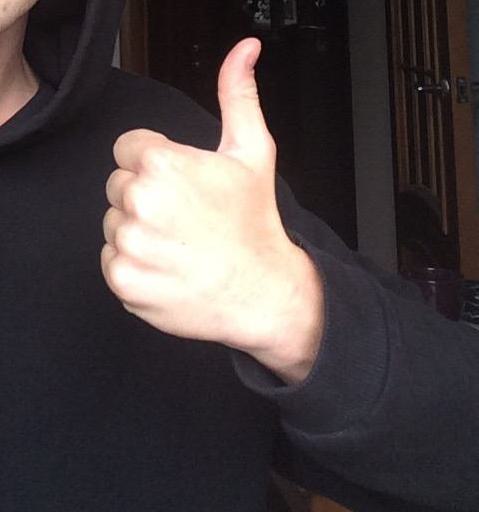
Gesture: like